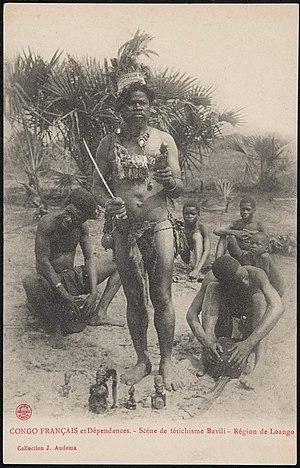
Les féticheurs Nganga Kissi étaient les détenteurs de la spirtualité et de la musique des Bavili. Un batteur de tam-tam et un joueur d'instrument à cordes accompagnent le féticheur.
Les Nkondi sont des idoles mystiques créées par le peuple Kongo. Les Nkondi sont une sous-classe de minkisi qui sont considérés comme agressifs. Le nom Nkondi dérive du verbe "konda", qui signifie "chasser" et Nkondi signifie donc "chasseur" car ils peuvent traquer et attaquer les malfaiteurs, les sorciers ou les ennemis.
Les Vili forment un peuple bantou d'Afrique centrale, établi au sud-ouest du Gabon, en République du Congo, en Angola et en République démocratique du Congo. En République du Congo ils sont présents dans deux départements, Kouilou et Pointe Noire, et également nombreux dans Brazzaville. C'est un sous-groupe des Kongos.
Fwambasi est une peinture sur toile, réalisée en 1988 par le peintre congolais Frédéric Trigo Piula. Ce tableau fait partie de la série « Nouveaux Fétiches », de même que Materna, Ngolowa et Ta Télé. Ce tableau est une composition entre deux types de médications : la traditionnelle et l'occidentale.